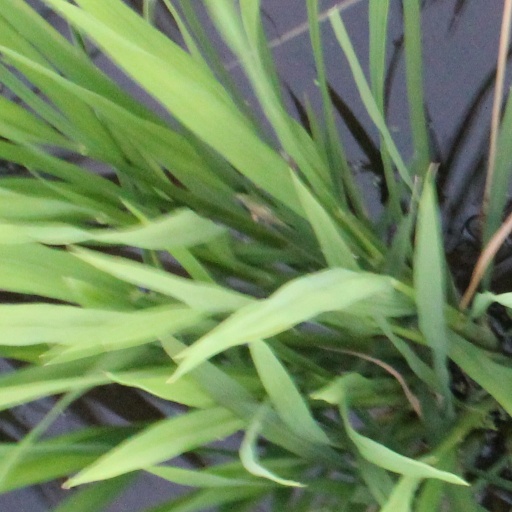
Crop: rice